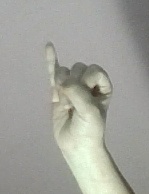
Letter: meem